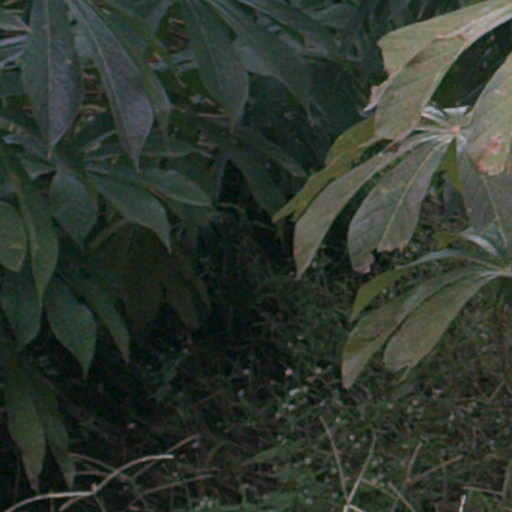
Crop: cassava